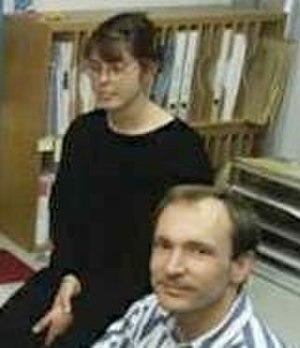
Nicola Pellow est une informaticienne, qui a été membre du projet WWW au CERN et a travaillé avec Tim Berners-Lee et Henrik Nielssen. Elle joignit le projet en novembre 1990, alors qu'elle étudiait en mathématiques à Leicester Polytechnic. Pour quelques mois en 1991, son application LMB fut le moyen le plus accessible de consulter le Web naissant, un des protocoles d'Internet.